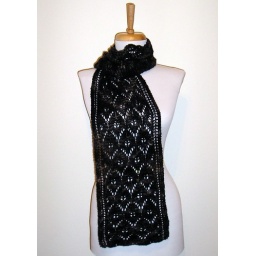
Knitted in Numma Numma Saucy - little black dress